Oatmeal raisin cookie
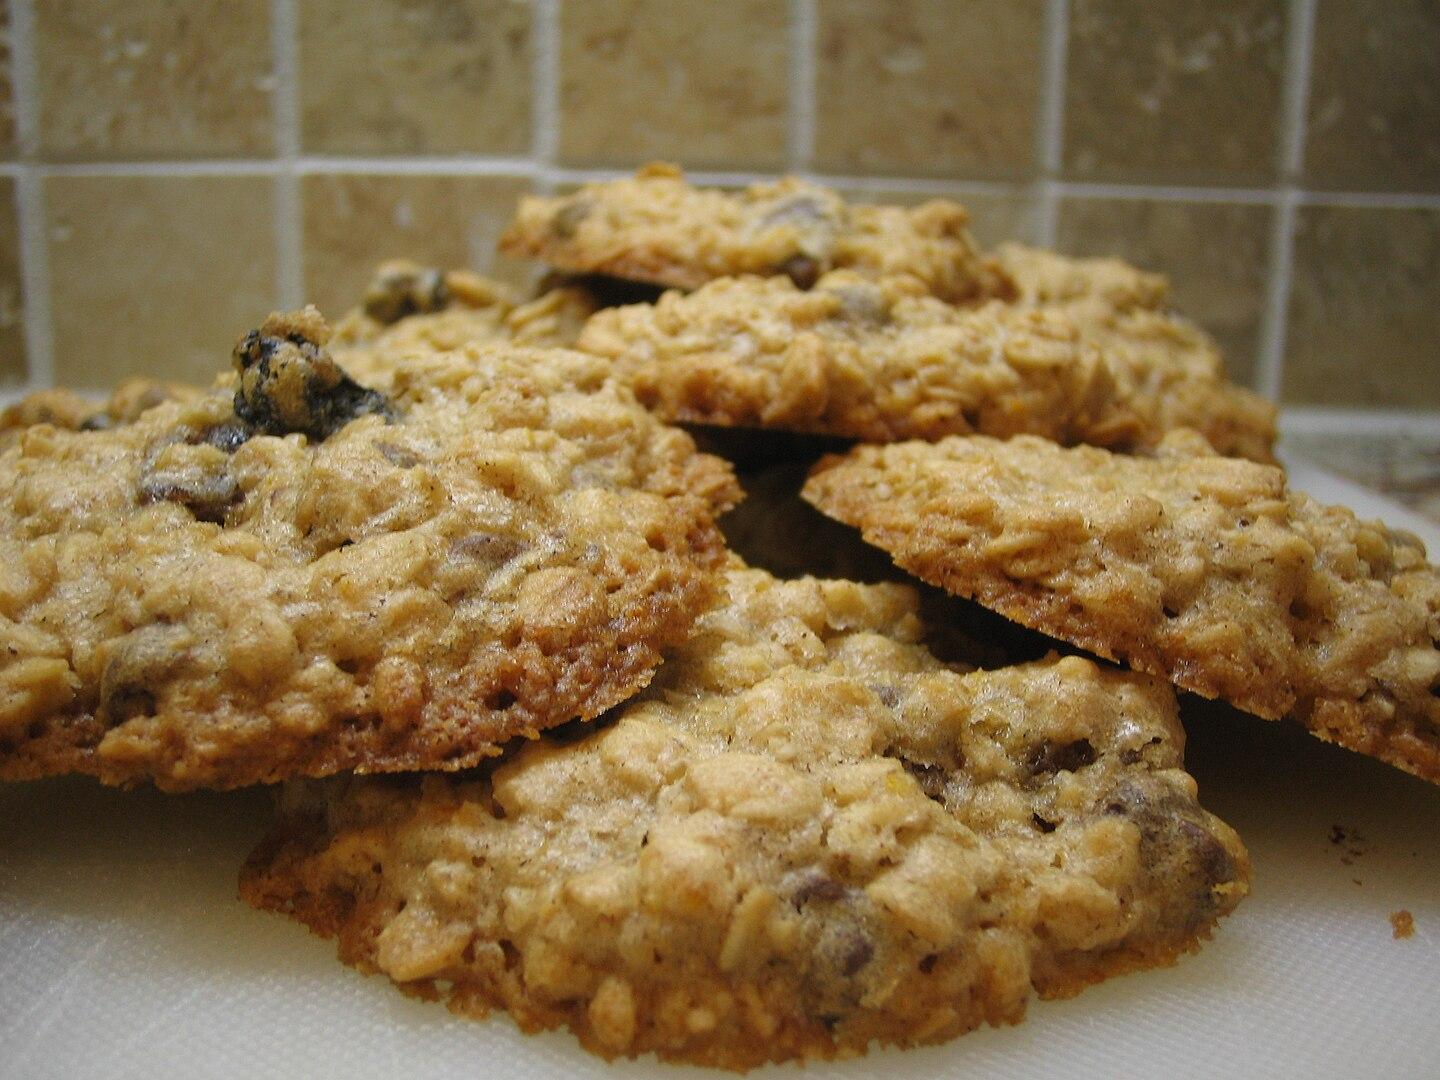
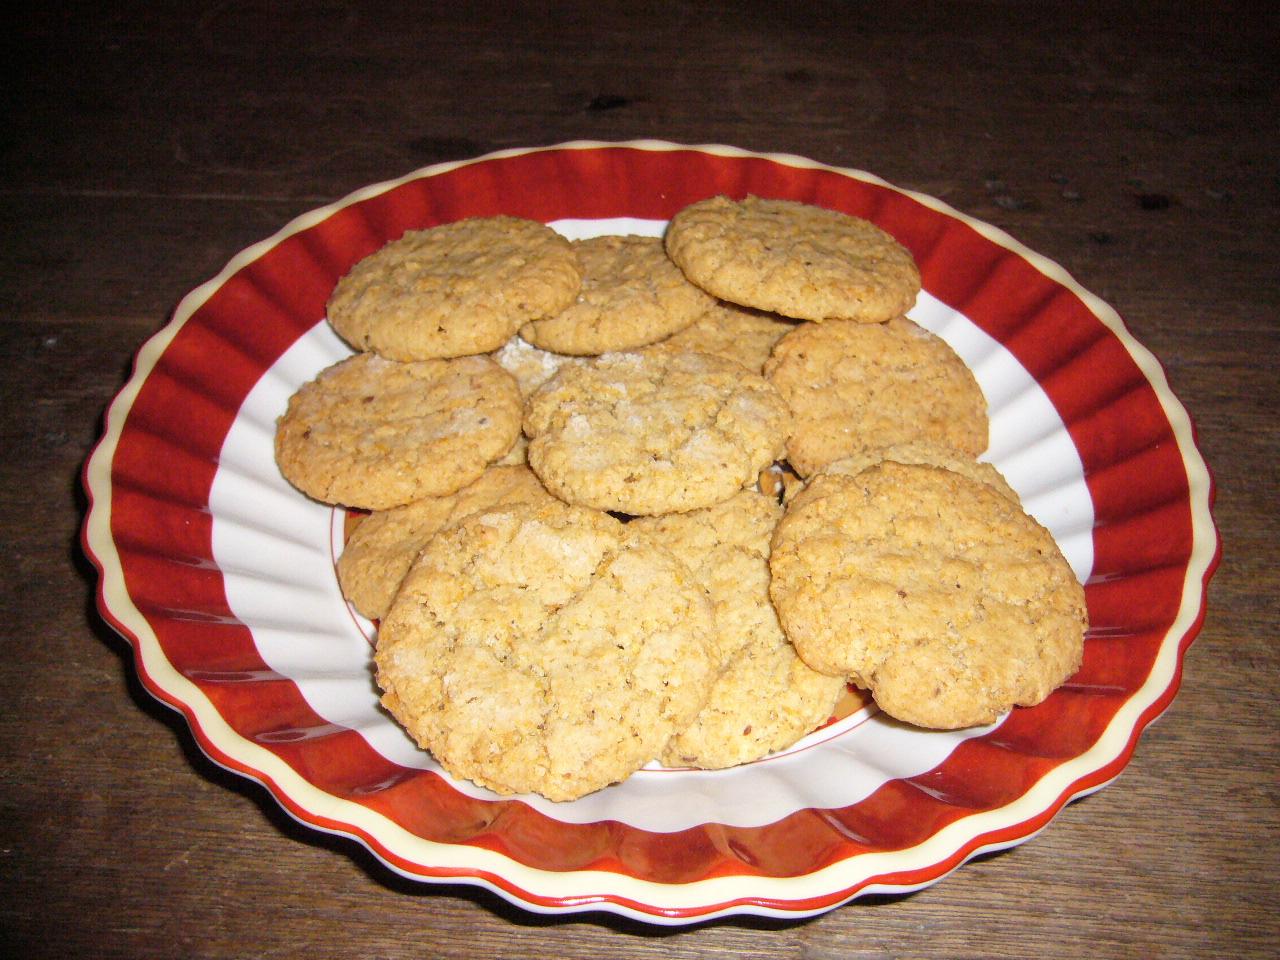
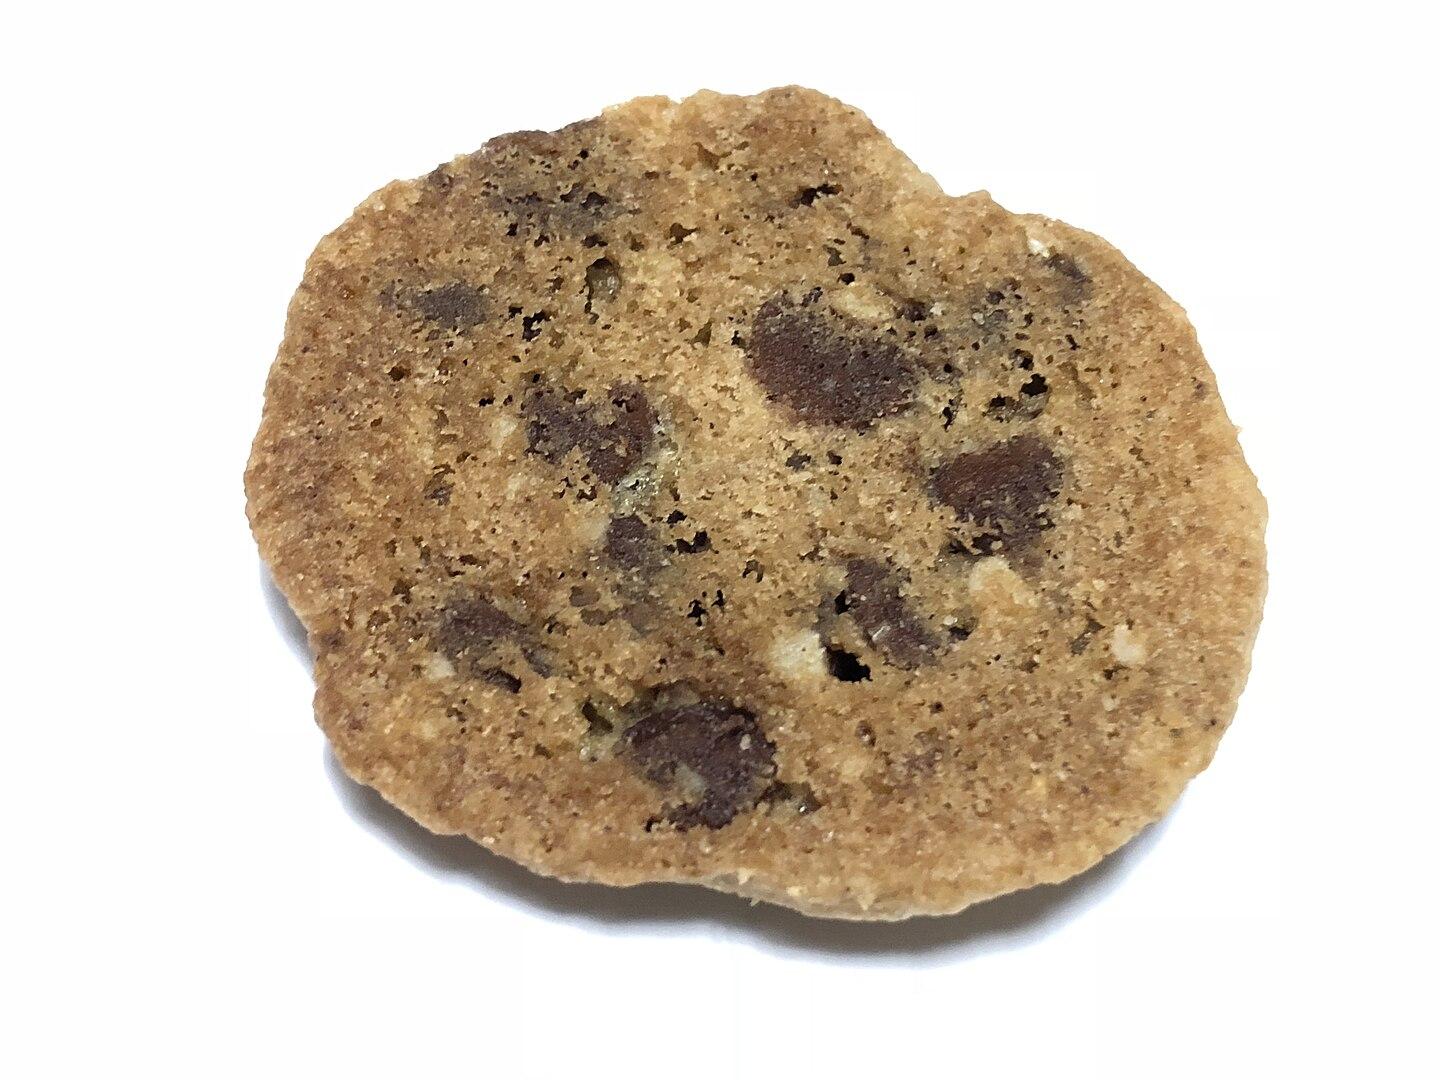
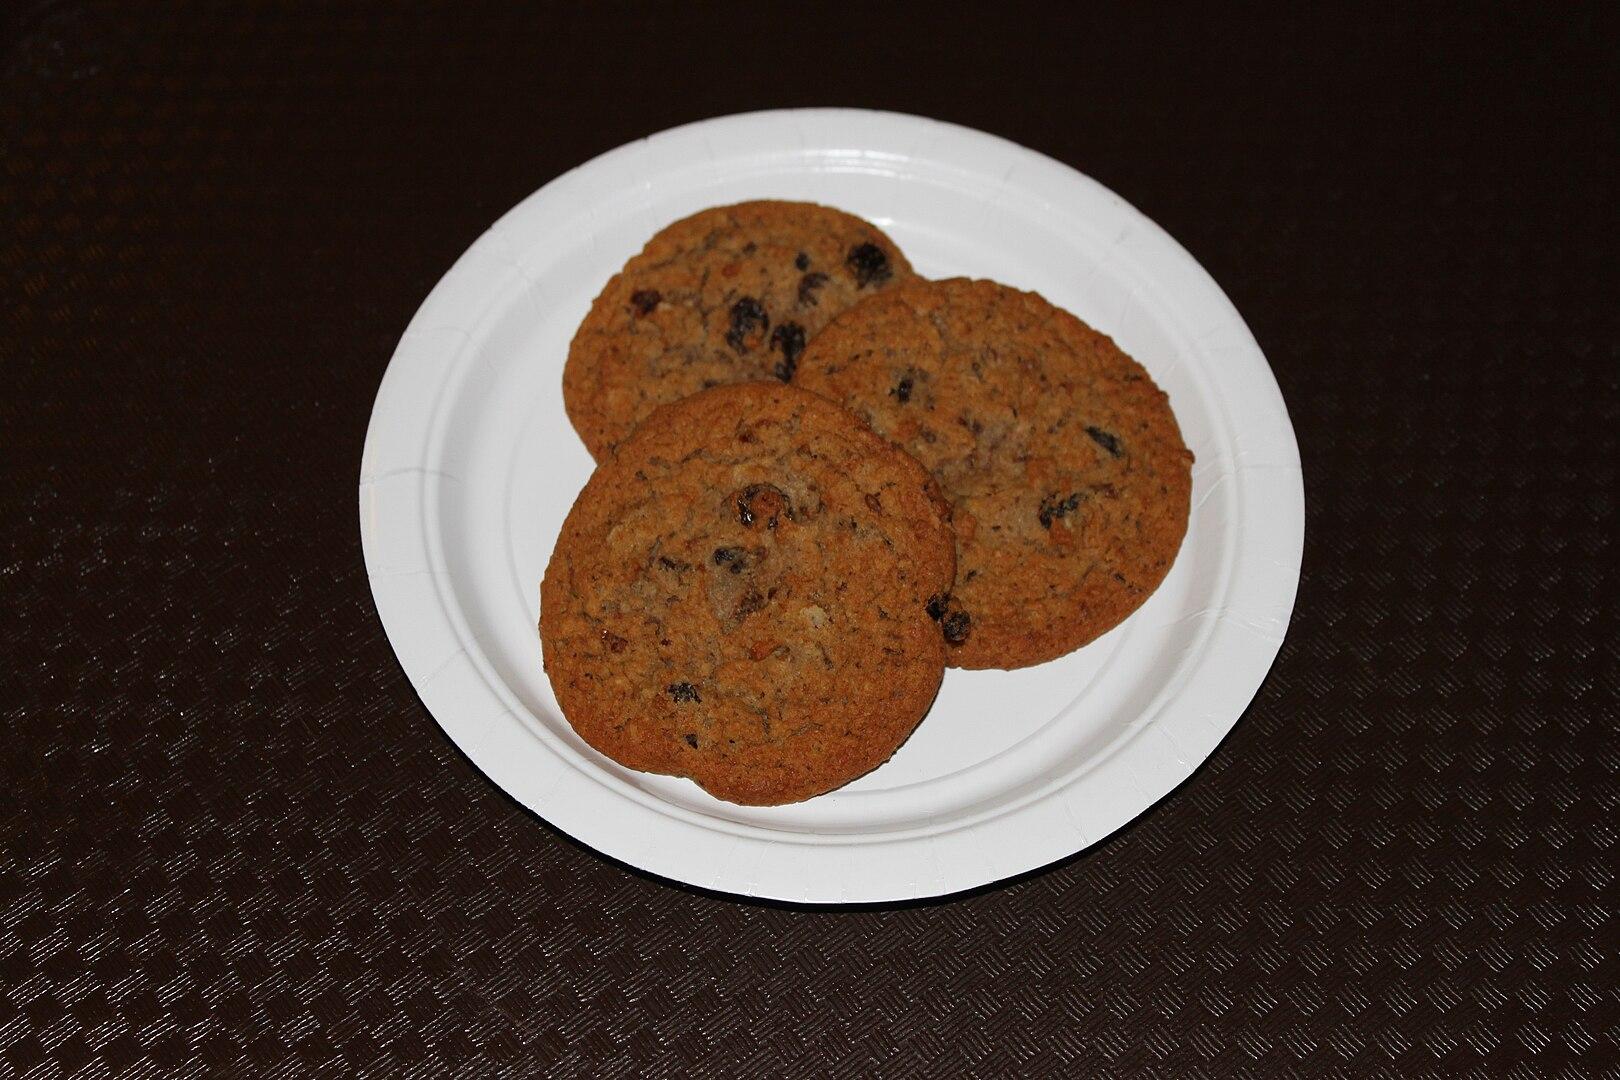
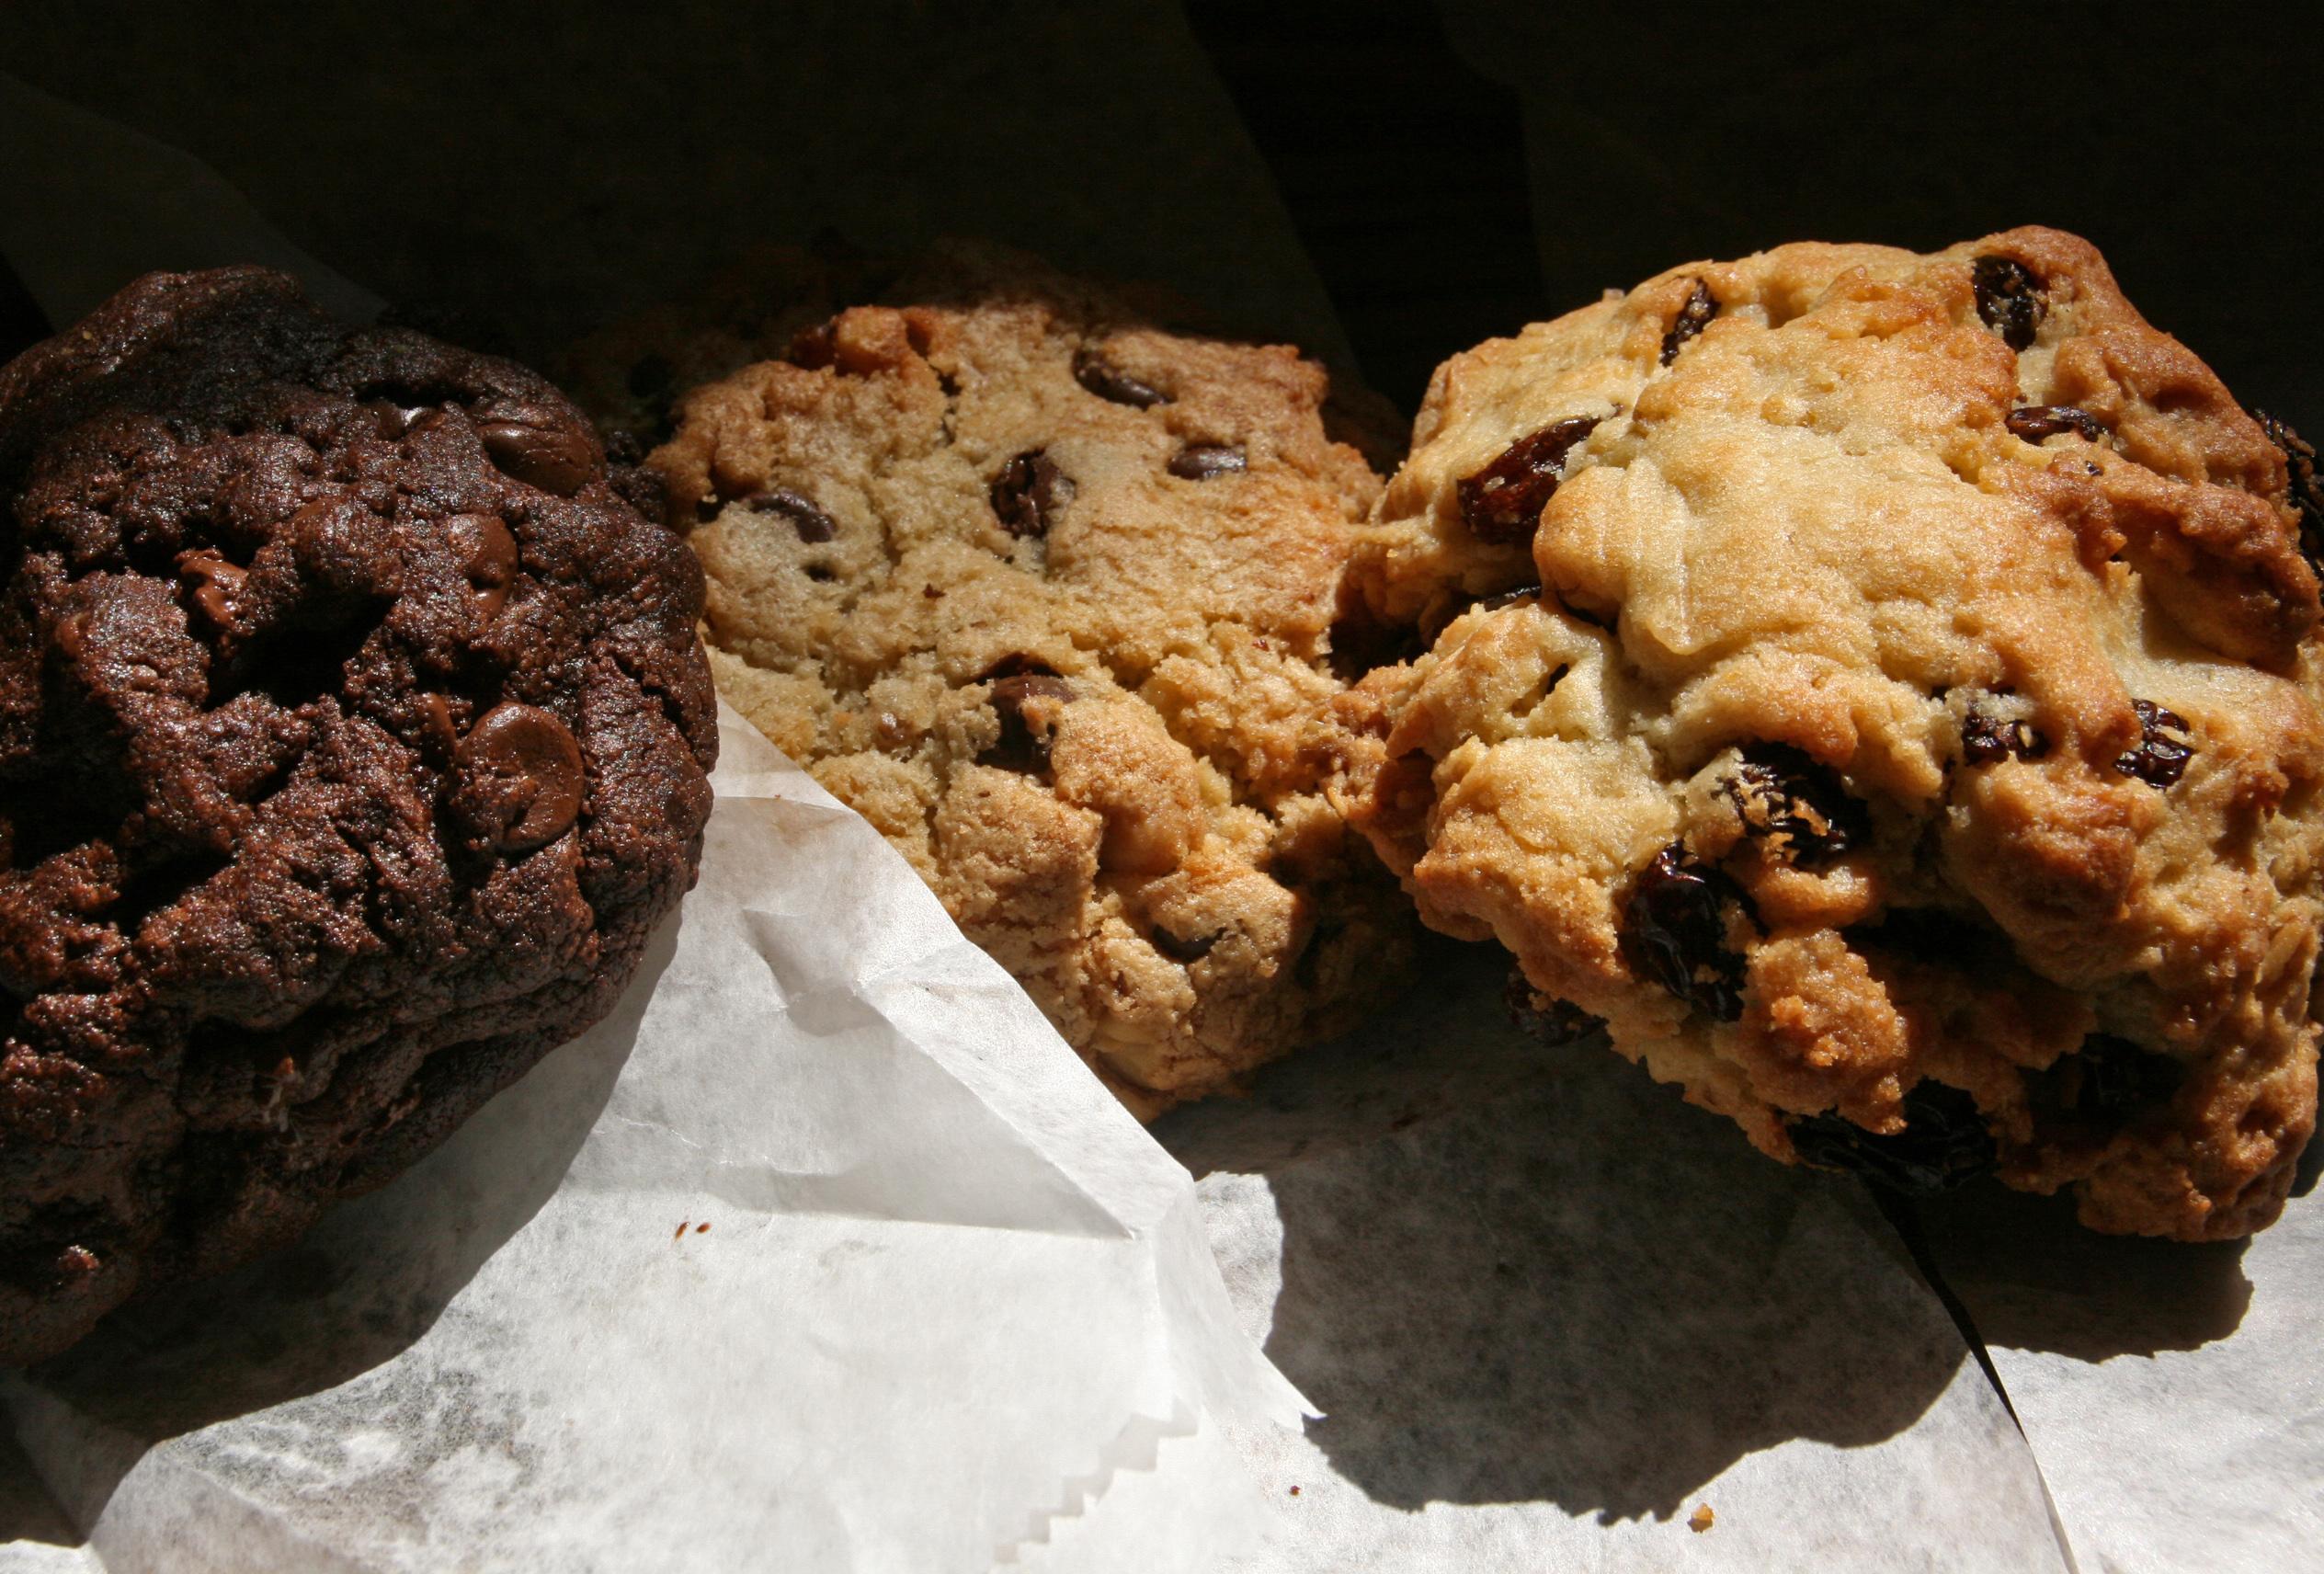
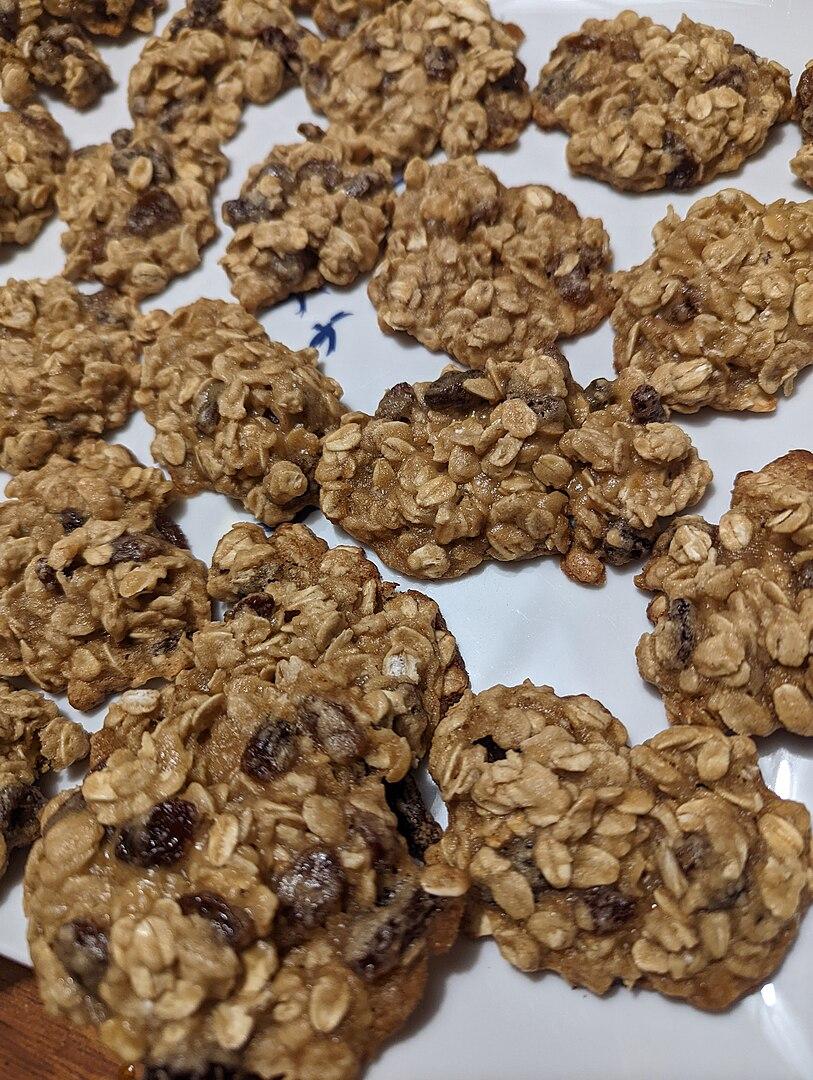
Also known as:
es - Spanish: Galletas de avena
hy - Armenian: Վարսակի թխվածքաբլիթ
jv - Javanese: Kukis kismis oatmeal
uk - Ukrainian: Вівсяне печиво з родзинками
Category: dessert, snack (cookies)
Cuisine: American
Associated cuisines: American
Area: United States
Countries: United States
Region: Northern America, , , ,
The dish is made from an oatmeal dough with raisins. Its ingredients also typically include flour, sugar, eggs, salt, and spices.